Sweet Talker (film)

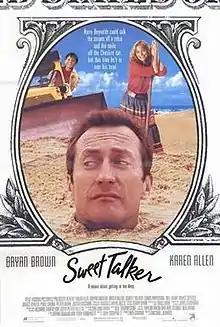
Film poster

Sweet Talker is a 1991 comedy film starring Bryan Brown and Karen Allen. It was directed by Michael Jenkins who later described it as: